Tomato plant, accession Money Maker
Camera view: bottom (45 deg); turntable rotation: 30 degrees
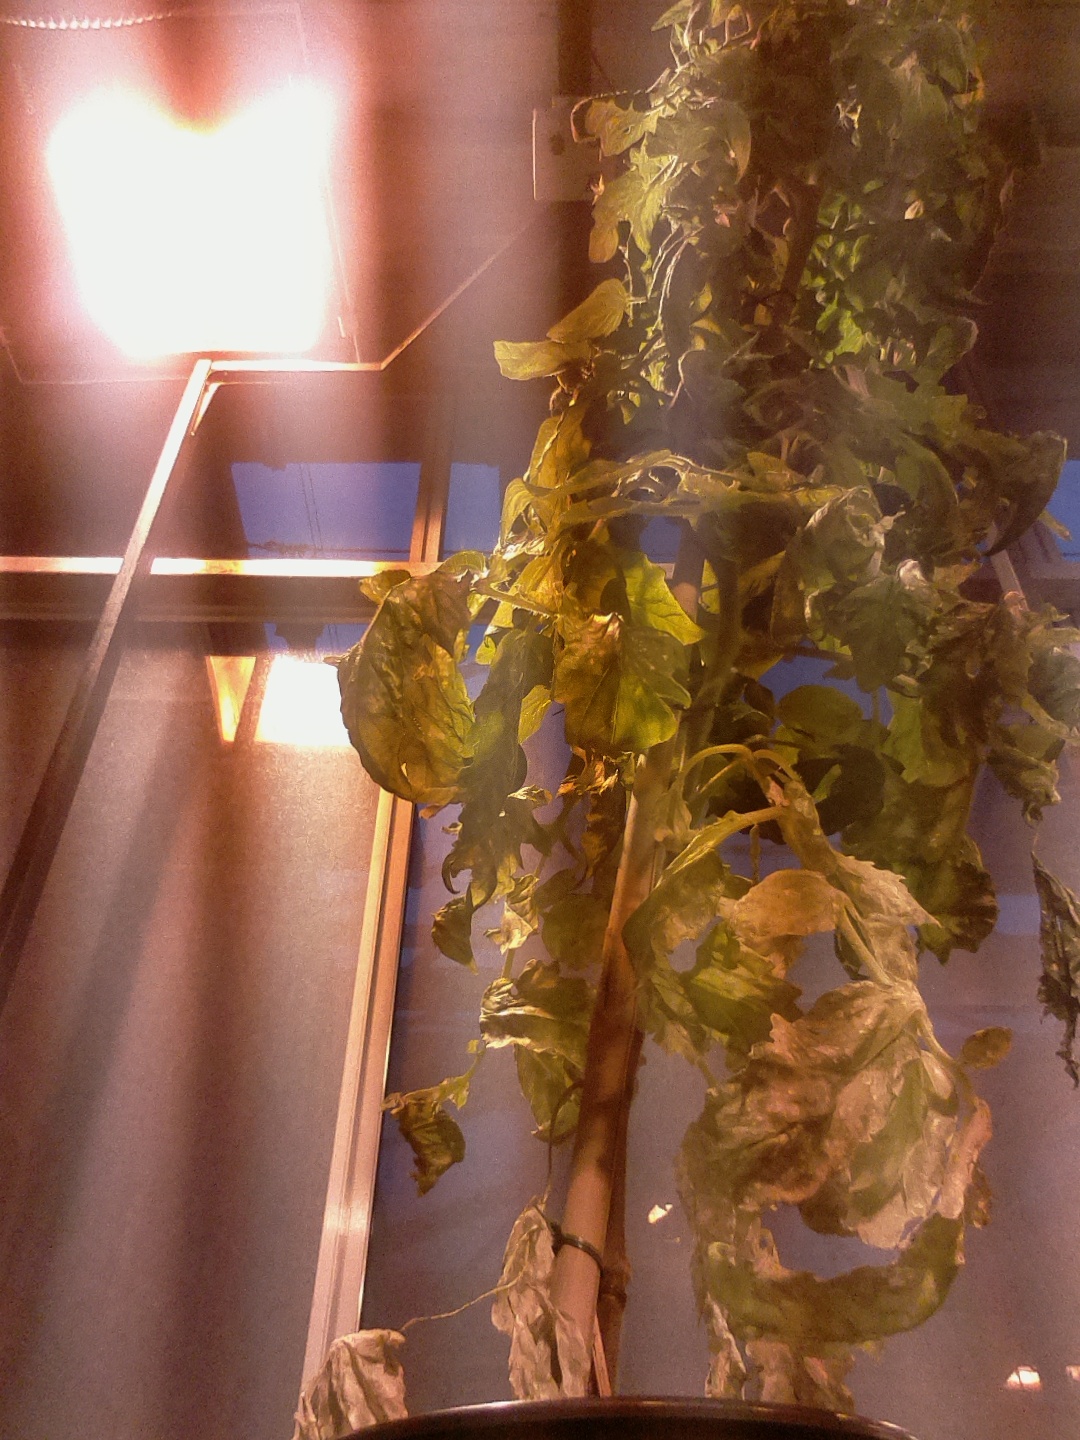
BBCH growth stage 71: 10%-20% of final fruit size